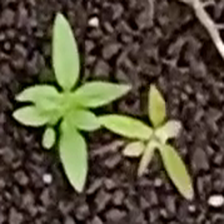
Weed species: Moti_dudhi(Euphorbia_geneculata_L)